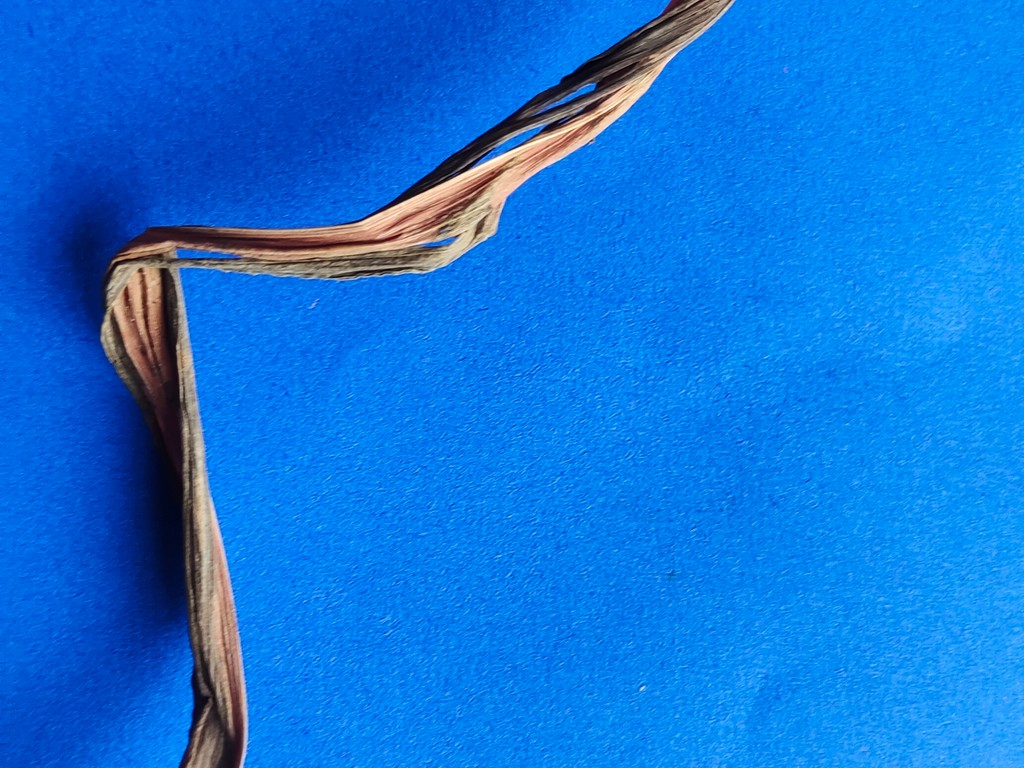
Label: Dried